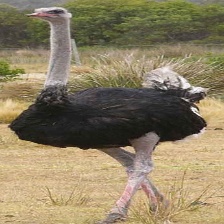
Species: OSTRICH
Scientific name: STRUTHIO CAMELUS